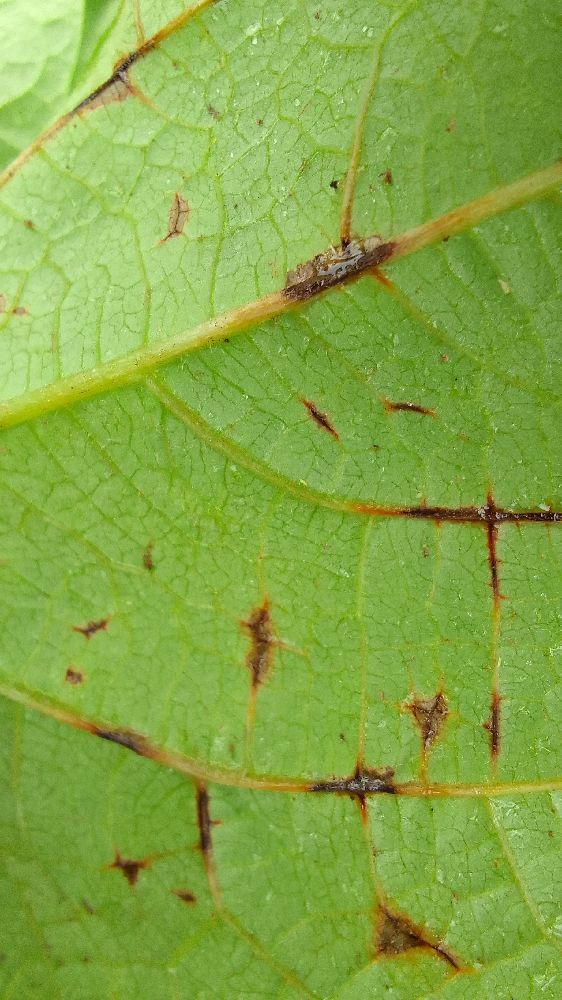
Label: anthracnose